Halman 20

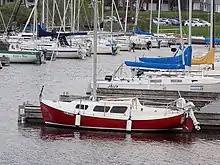
Halman 20

The Halman 20 is a small recreational keelboat, built predominantly of fiberglass, with wood trim. It has a masthead sloop rig, a transom-hung rudder and a fixed long keel. It displaces and carries of ballast.